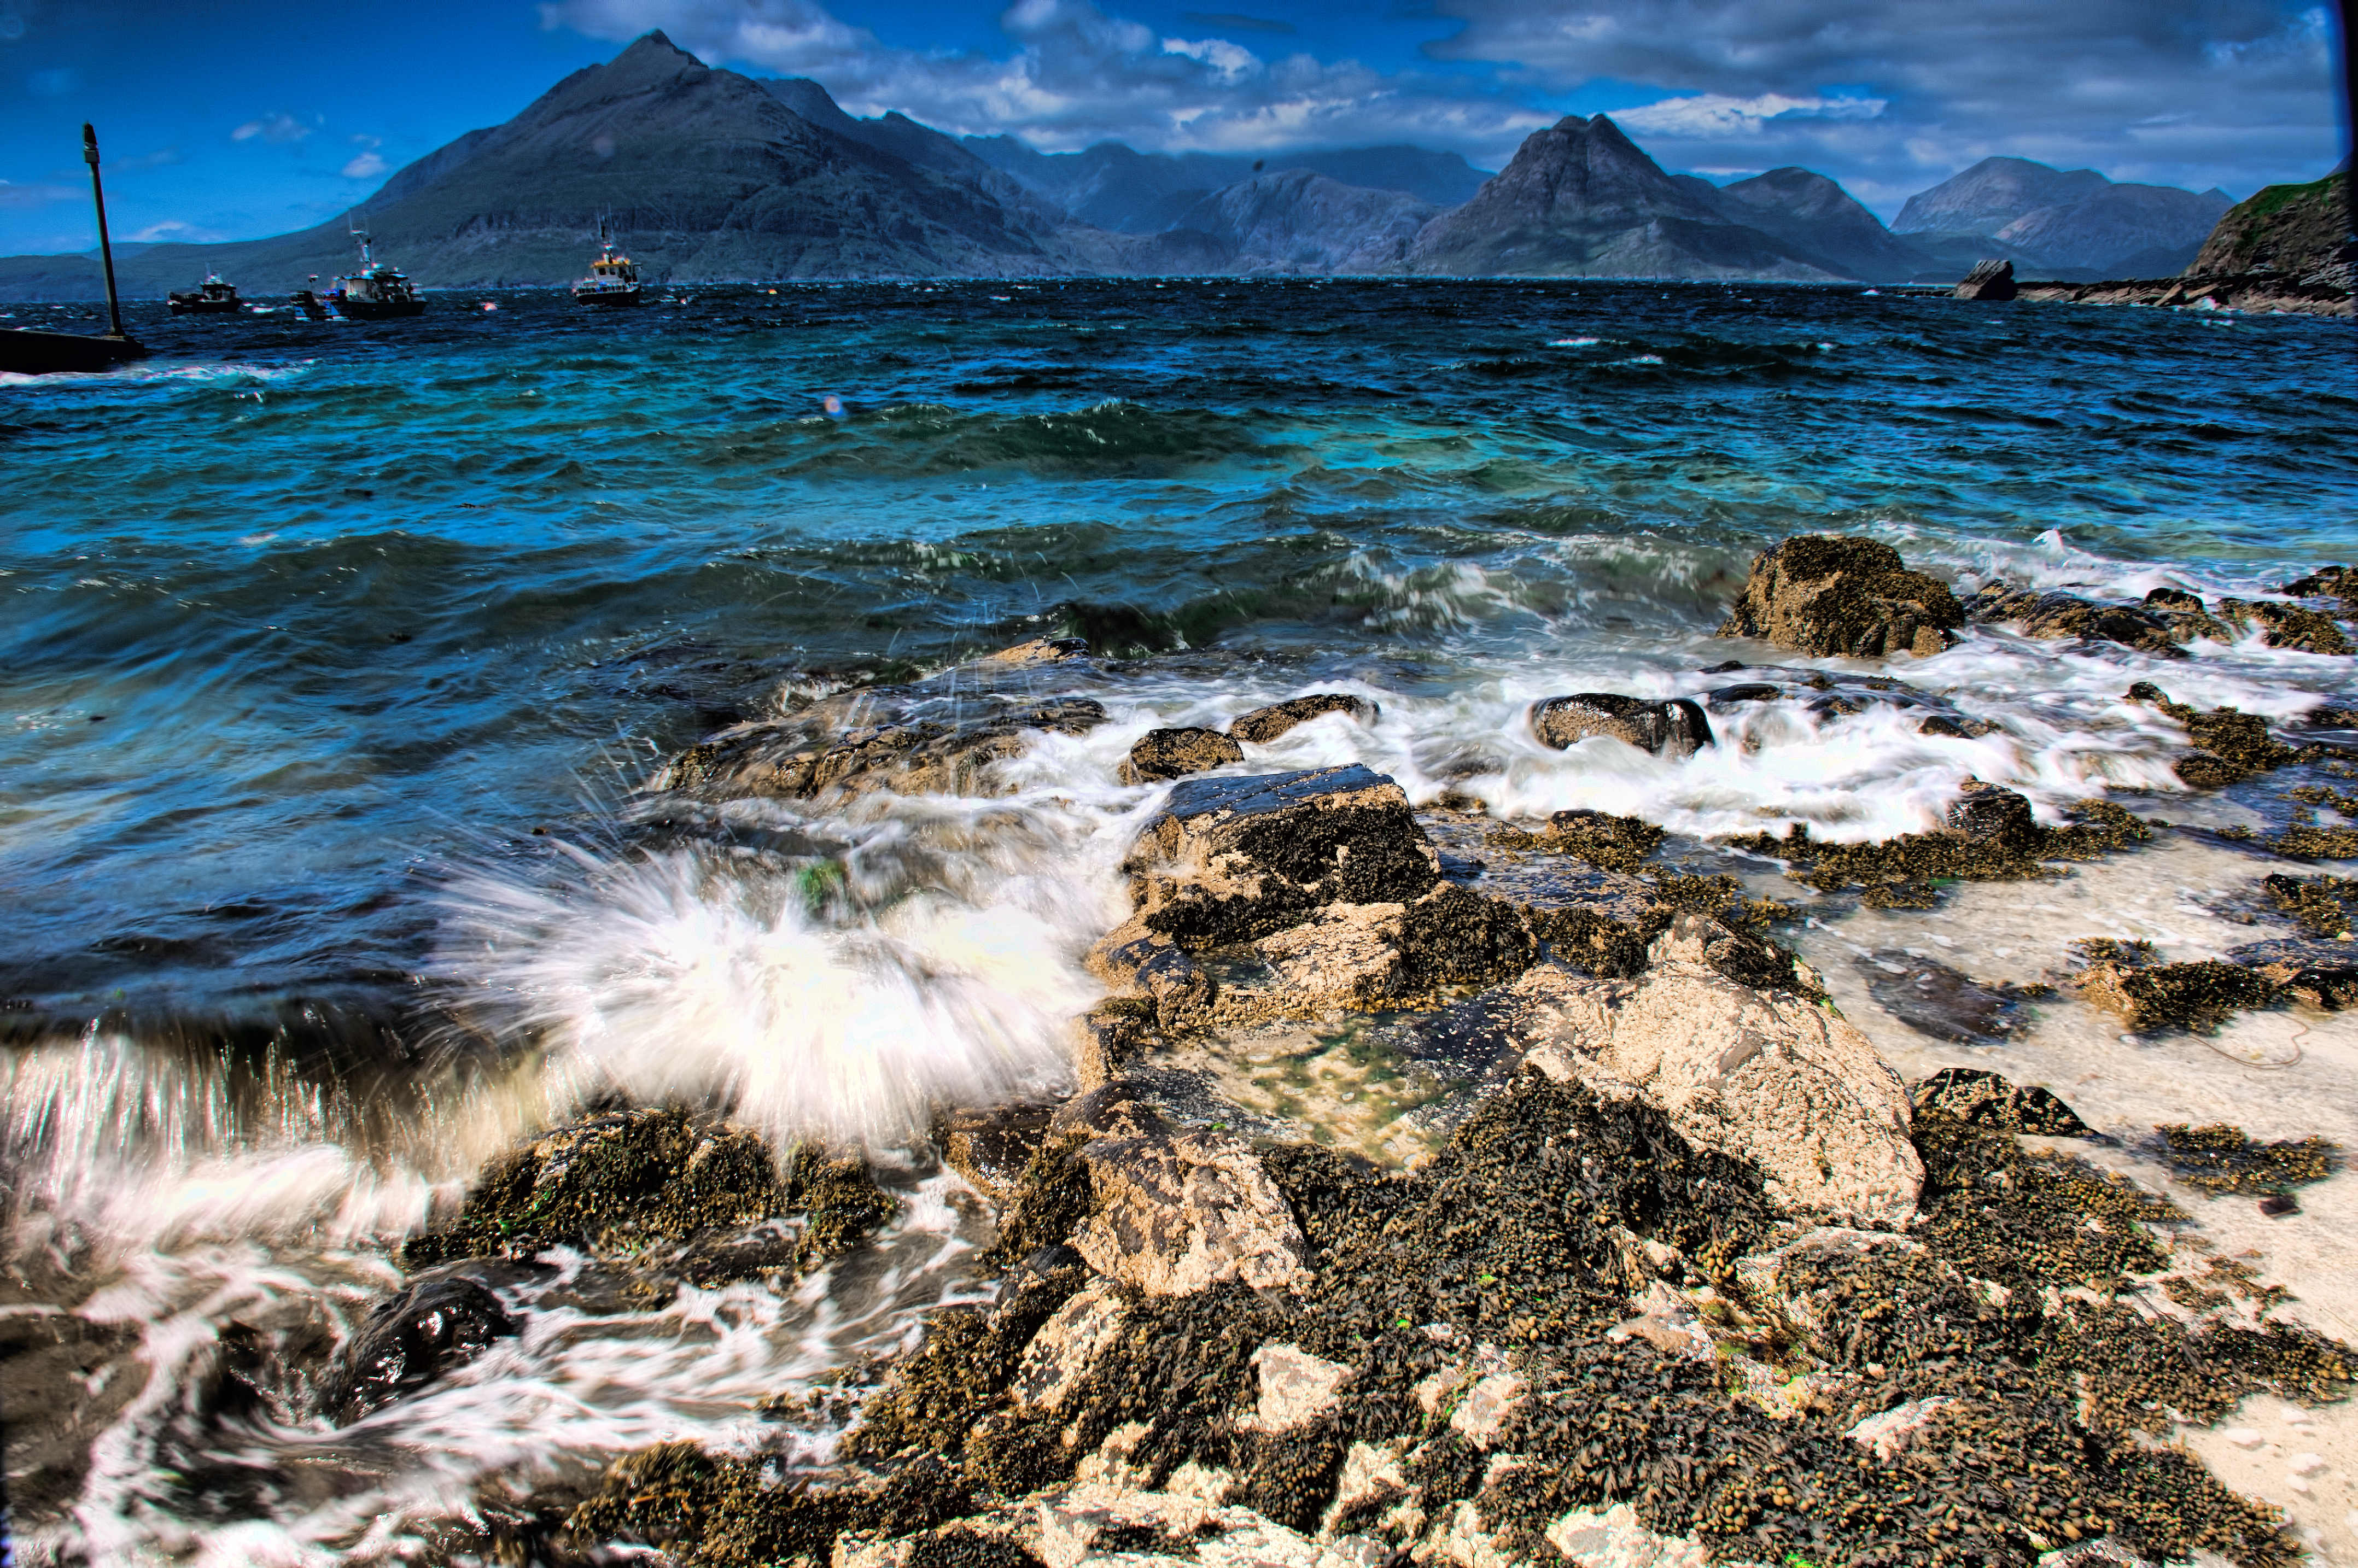
beach, landscape, sea, coast, water, nature, rock, ocean, horizon, shore, wave, cove, bay, terrain, body of water, skye, elgol, cape, cuillin, lochcoruisk, landform, geographical feature, wind wave